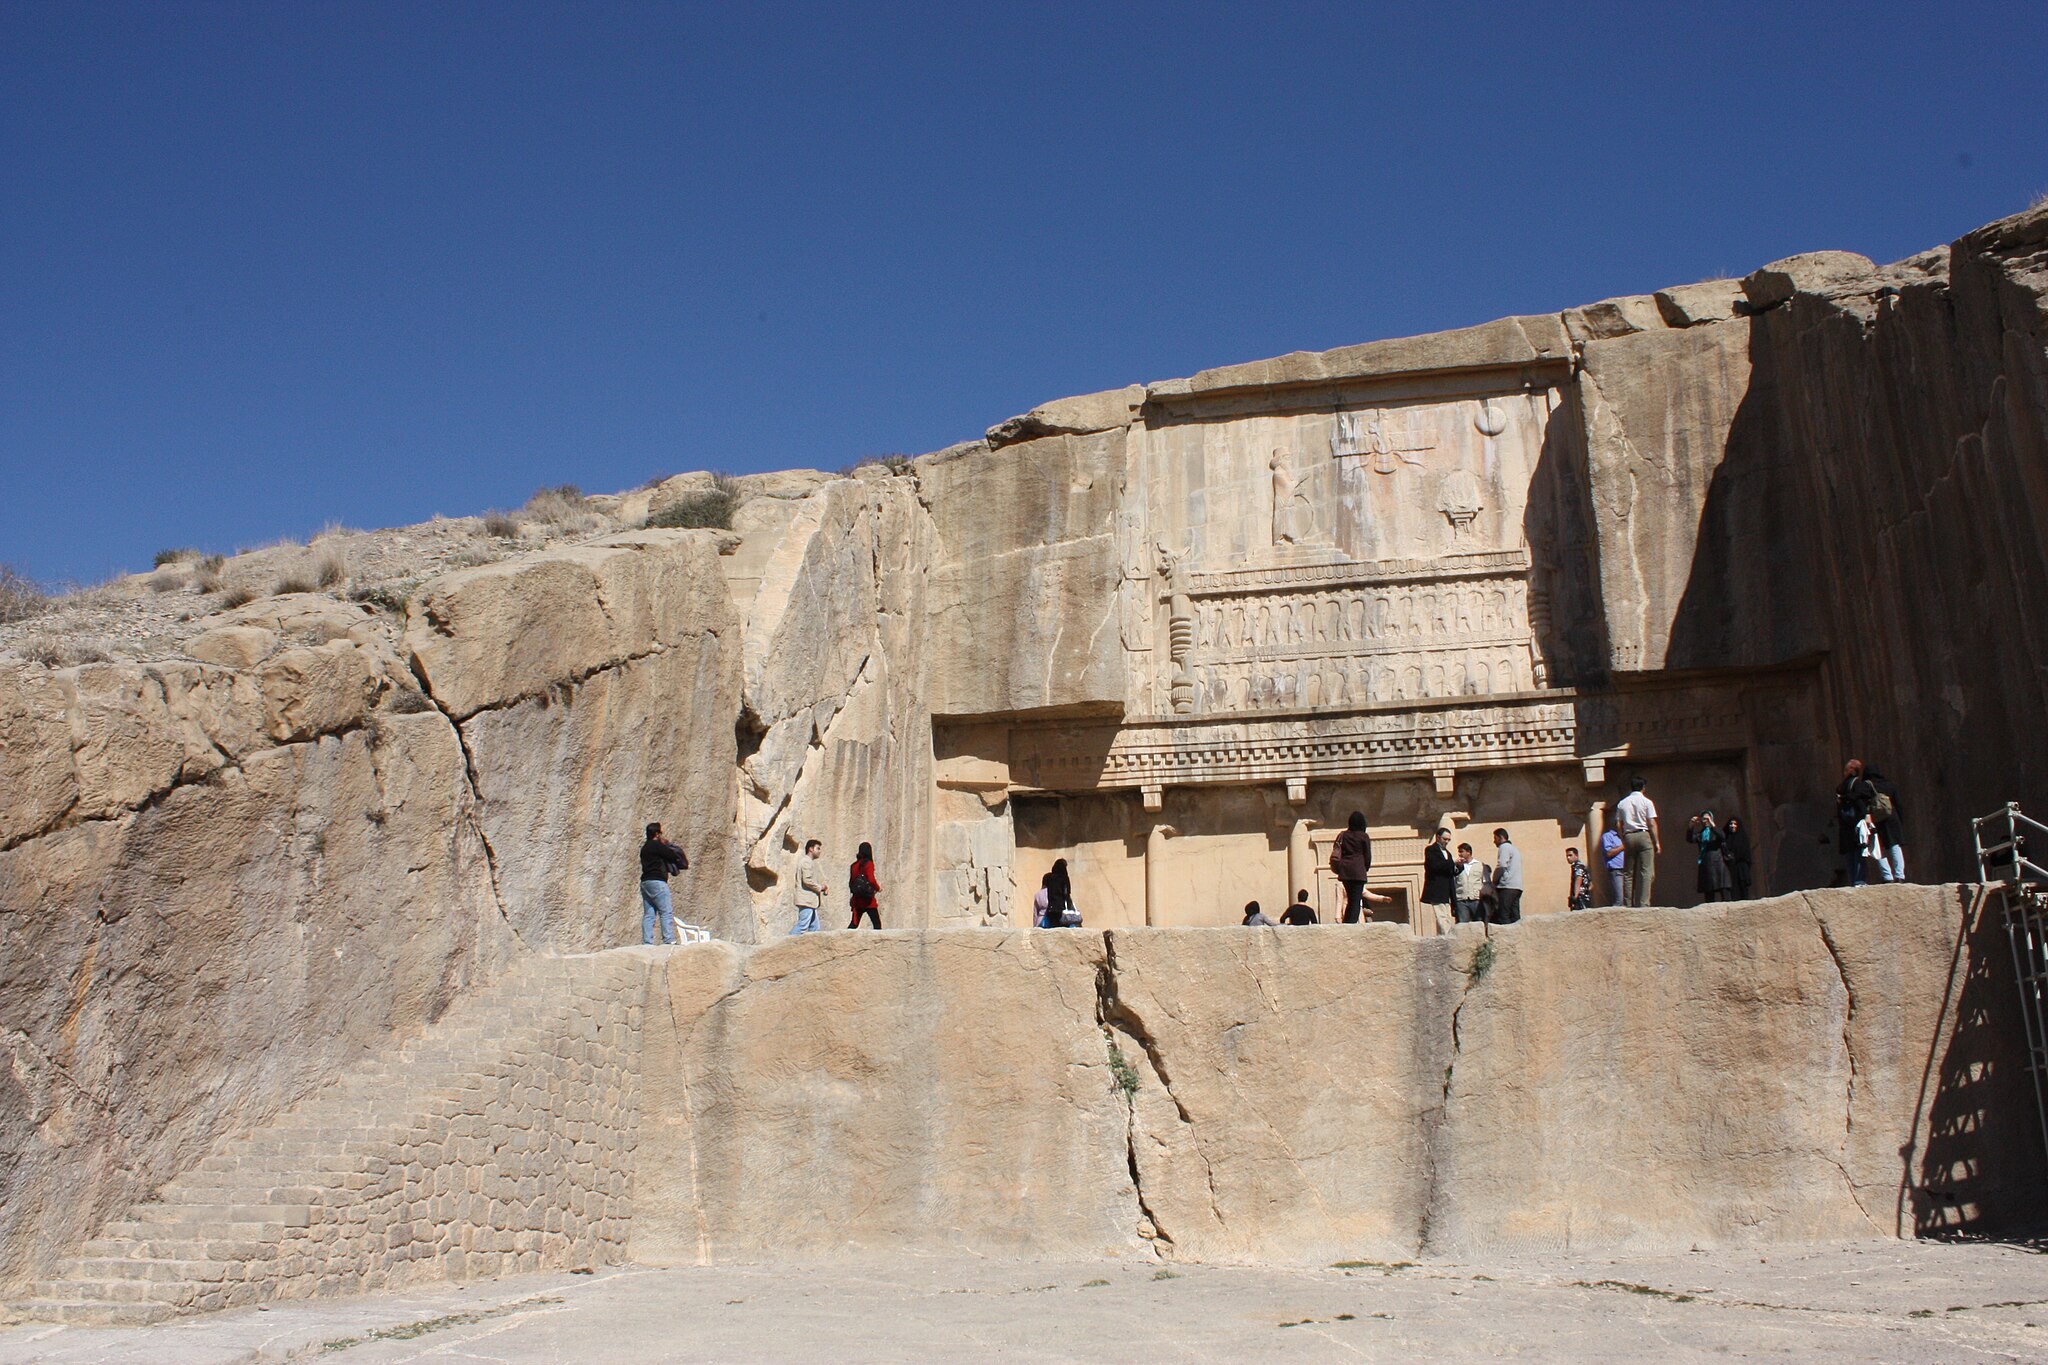
Title: Takhtejamshid 1230
Description: Persepolis in Shiraz
Date: 2009-04-03
Categories: GFDL, Taken with Canon EOS 450D, Tomb of Artaxerxes III, License migration redundant, Self-published work, 2009 in Persepolis